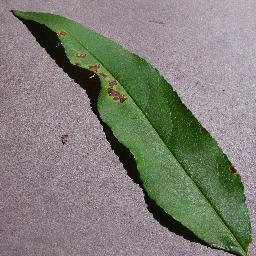
Label: Peach___Bacterial_spot